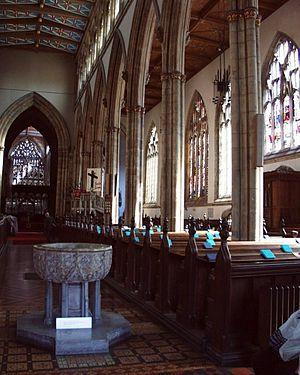
Kingston upon Hull, communément dénommée Hull, est une ville anglaise. C'est une autorité unitaire depuis 1997. Limitée au sud par la Humber, elle est entourée à l'ouest, au nord et à l'est par l'autorité unitaire de Yorkshire de l'Est. Hull fait également partie du comté cérémonial de Yorkshire de l'Est.